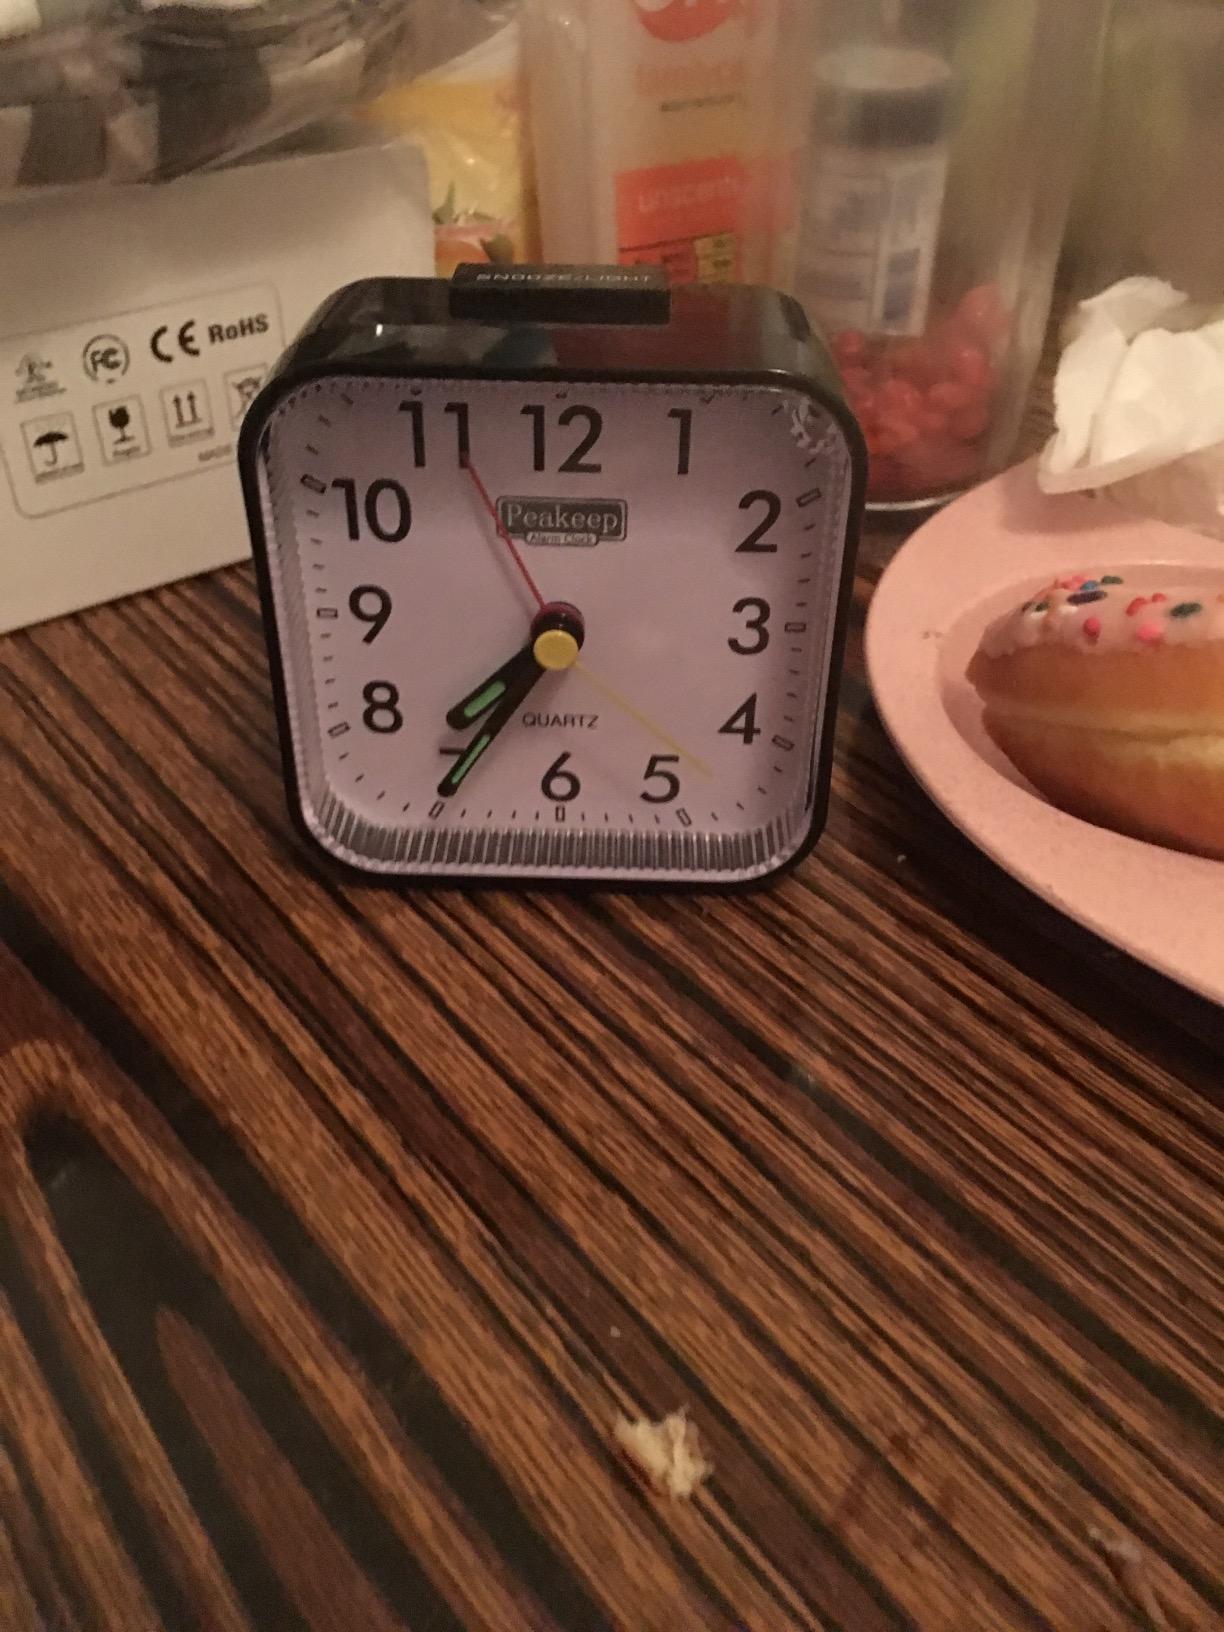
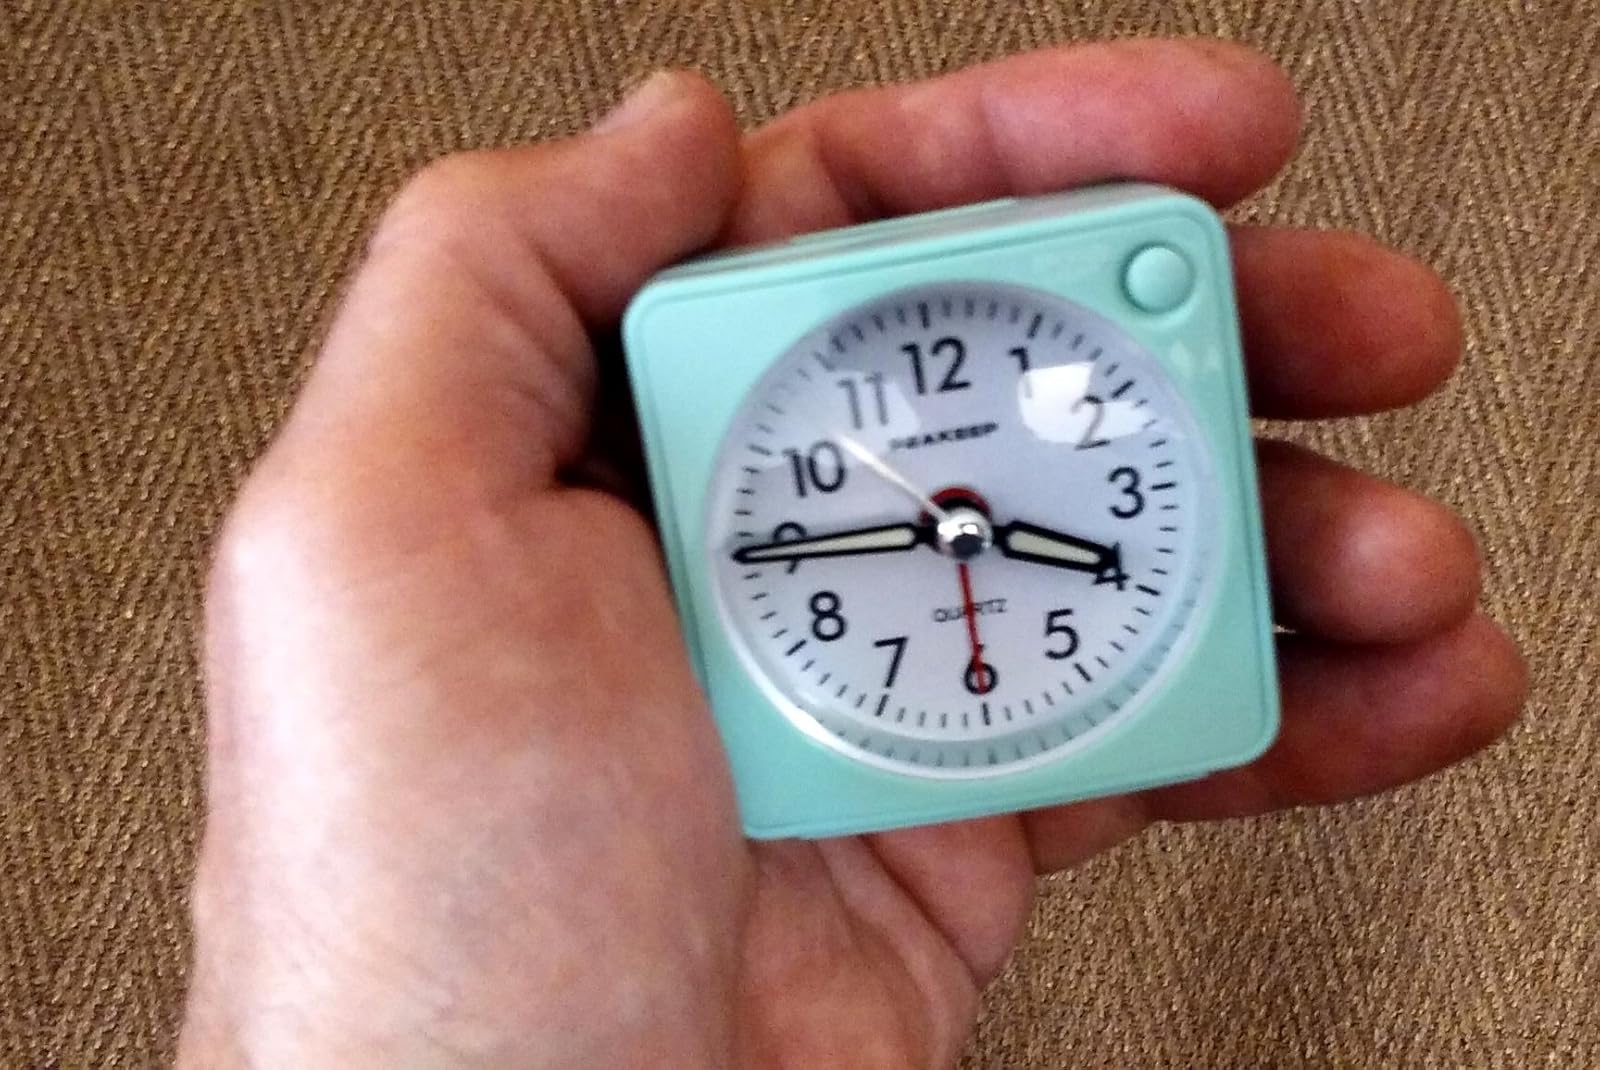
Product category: clock
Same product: no